2020 Bob Willis Trophy

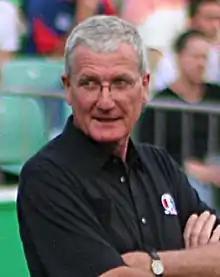
Headshot of Bob Willis in a black polo shirt.

The first round of matches in the County Championship were originally scheduled to start on 12 April, with the final round of matches finishing on 25 September. However in March 2020, due to the COVID-19 pandemic, the England and Wales Cricket Board (ECB) announced that the season would be delayed until at least 28 May 2020. The following month, Abu Dhabi Cricket (ADC) suggested using facilities in the United Arab Emirates between October and January as a possible solution to playing some fixtures. On 24 April 2020, the ECB confirmed that no professional cricket would be played in England before 1 July 2020. As a result of the pandemic, the vast majority of clubs placed players and staff on furlough.